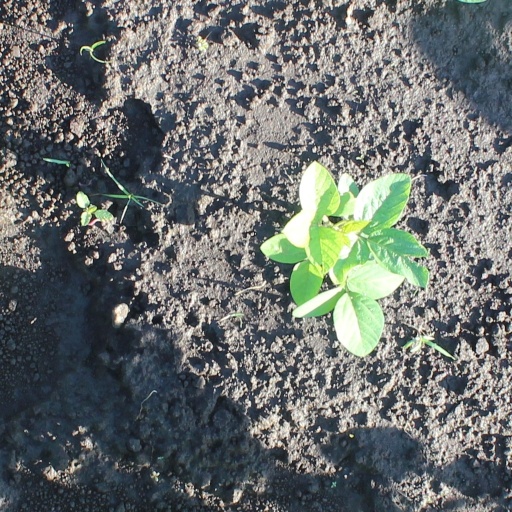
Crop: soybean